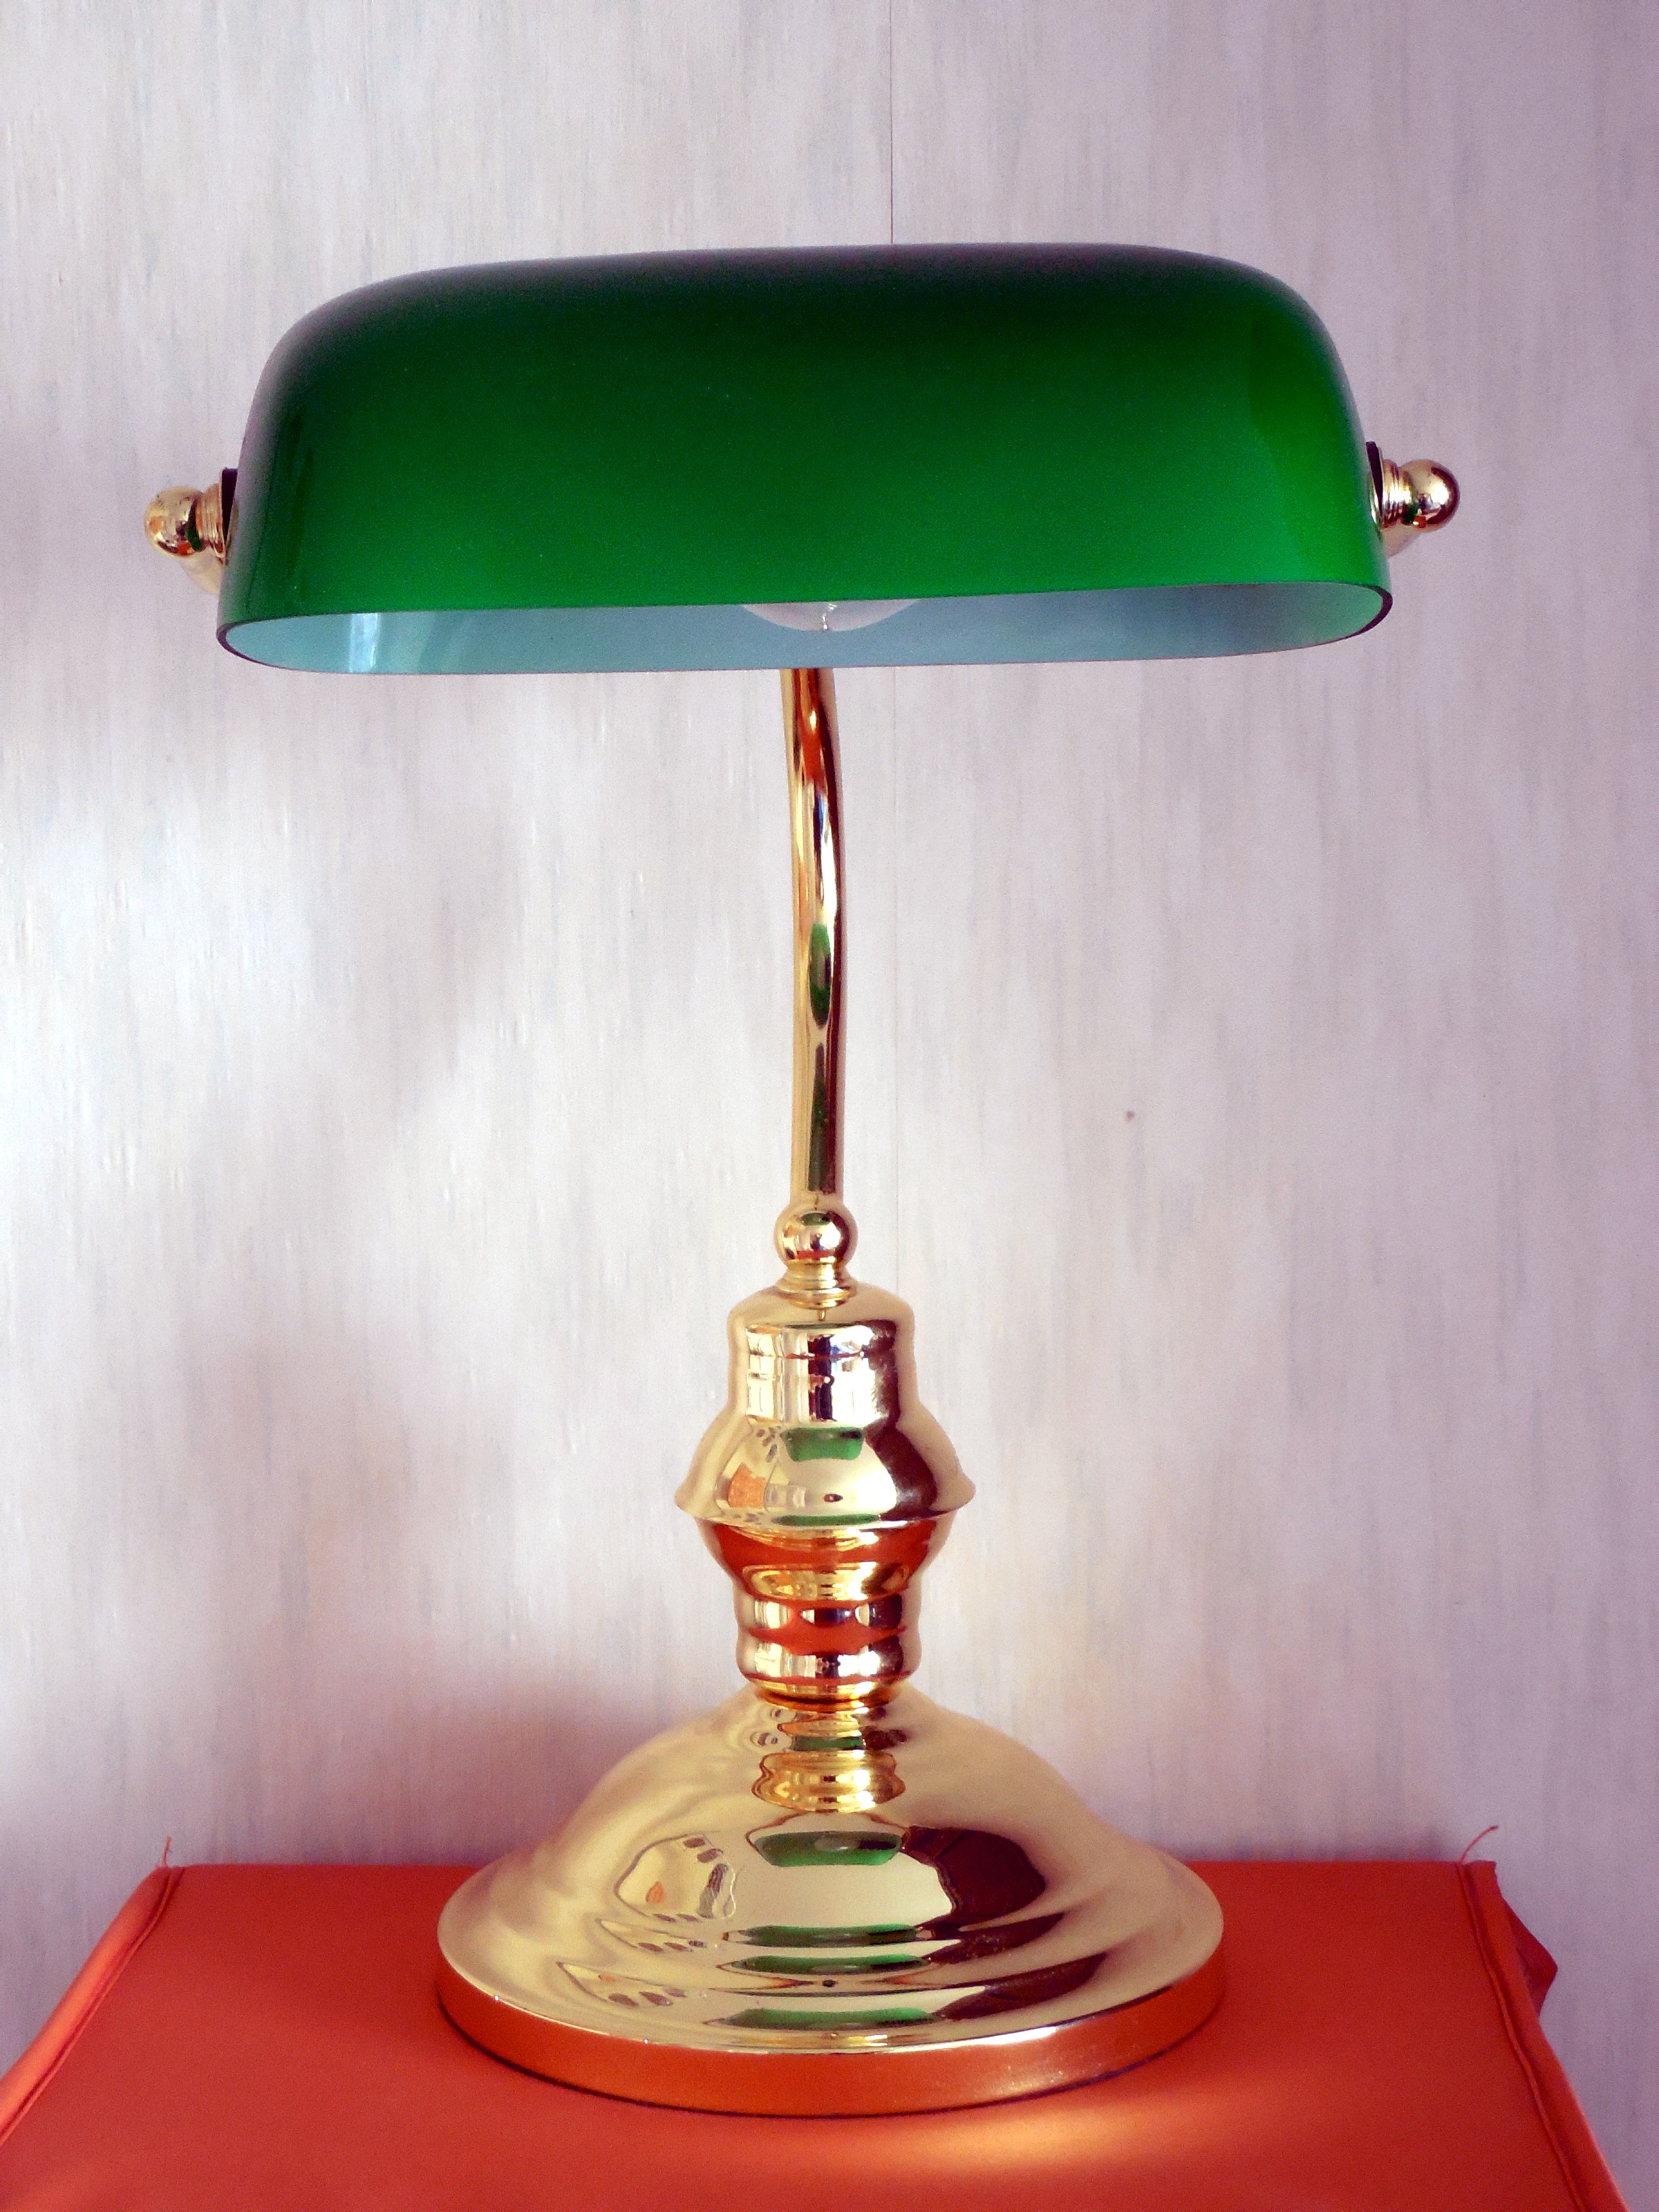
table, retro, old, green, lamp, furniture, lampshade, lighting, material, decorative, light fixture, table lamp, shiny